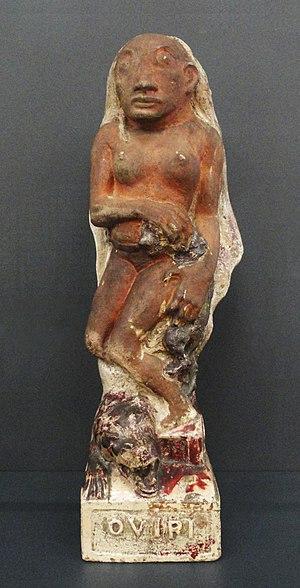
Paul Gauguin, né le 7 juin 1848 à Paris et mort, le 8 mai 1903, à Atuona, Hiva Oa, aux îles Marquises, est un peintre postimpressionniste. Chef de file de l'École de Pont-Aven et inspirateur des nabis, il est considéré comme l'un des peintres français majeurs du XIXᵉ siècle, et l'un des plus importants précurseurs de l'art moderne avec Klimt, Cézanne, Munch, Seurat et van Gogh.
Oviri est une sculpture en grès de Paul Gauguin réalisée en 1894 dans l'atelier du céramiste Ernest Chaplet, peu avant son départ pour les îles Marquises. Dans la mythologie tahitienne, Oviri est la déesse du deuil. Le thème dOviri est la mort, le sauvage, le farouche. Elle est représentée avec de longs cheveux clairs, le regard perçant, trônant sur le corps d'une louve mort, écrasant son louveteau. Elle a été vendue en 1905, deux ans après la mort de l'artiste à Gustave Fayet, un collectionneur.